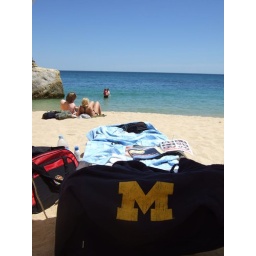
my beach chair in lagos